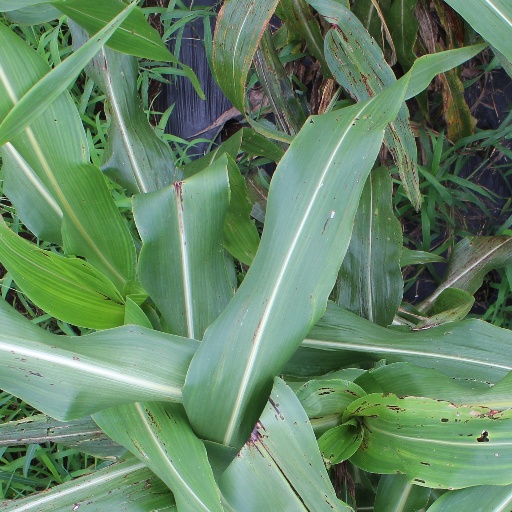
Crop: sorghum